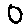
Label: 0